Macclesfield

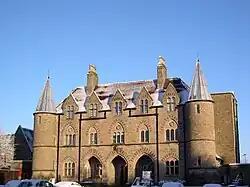
Armoury Towers

Macclesfield Castle was a fortified town house built by John de Macclesfield in the later Middle Ages. Construction began in 1398, and that year an application was made for a licence to crenellate, or fortify, the building. Two chantries were founded in the town: one in 1422 by the Legh family, and one in 1504 by Thomas Savage. In 1502, Macclesfield Grammar School was founded by Sir John Percyvale.